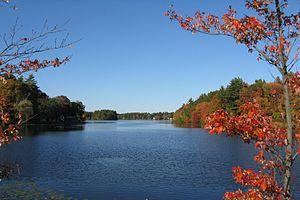
Norton est une ville du Massachusetts.